Michael Jackson fandom

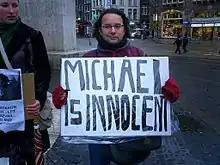

Despite the negative attitude of the media, the public still supported Jackson. A phone-in poll conducted by "A Current Affair"—known for its unfavorable coverage of the allegations—found that more than 80 percent of callers did not believe the Chandlers. A poll of teenagers—Jackson's central fan base at the time—also reported that 75 percent did not believe the allegations; this rose to nearly 90 percent amongst African-American teenagers. Two-thirds of children between the ages of 13 and 15—the approximate age of Jordan Chandler at the time—believed he was innocent. A poll conducted by "Entertainment Weekly" showed that only 12 percent of adults believed the allegations, and only eight percent of respondents indicated that they were less likely to buy a product endorsed by the entertainer. The same poll also concluded that public opinion of Jackson had risen since the allegations, with Jackson's records selling at a faster rate.